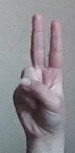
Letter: taa